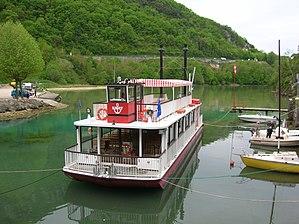
Bateau à roue, Saint-Nazaire-en-Royans, France.
Saint-Nazaire-en-Royans est une commune française située dans le département de la Drôme en région Auvergne-Rhône-Alpes.